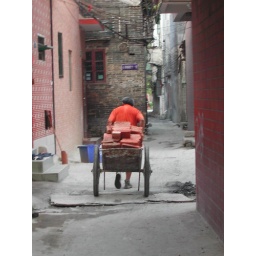
they're building a house in Xiaozhou